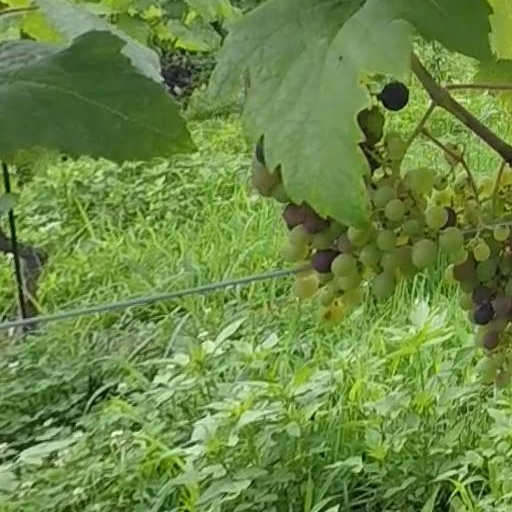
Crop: grape